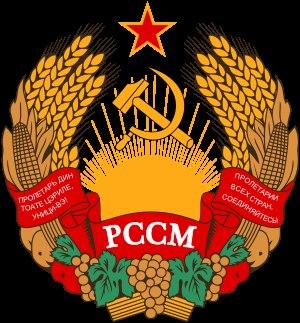
L'emblème de la République socialiste soviétique moldave a été adopté le 10 février 1941 par le gouvernement de la République socialiste soviétique moldave. Le logo est fondé sur celui de l'Union soviétique dont elle faisait partie. Il montre les symboles de l'agriculture, la bordure externe étant composée de blé, de maïs, de raisin, et le trèfle. Le soleil levant est synonyme de l'avenir de la nation moldave, l'étoile rouge, ainsi que la faucille et le marteau pour la victoire du communisme et le « monde socialiste de la communauté d'États ».